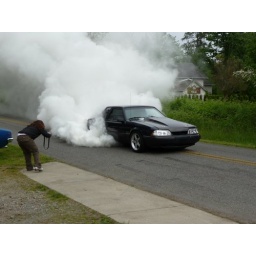
Yearly car club bbq I hoste at my house followed by a little burnout contest